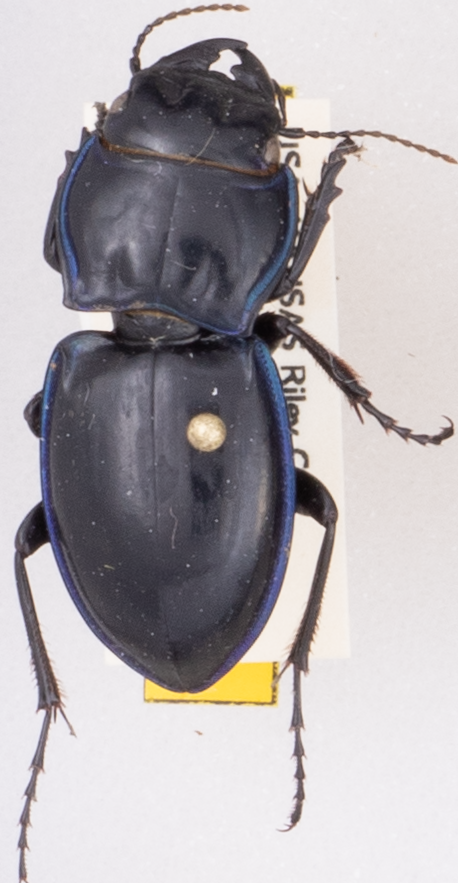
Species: Pasimachus elongatus
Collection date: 2019-07-15
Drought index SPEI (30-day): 1.69
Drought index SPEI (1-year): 2.01
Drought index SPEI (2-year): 0.728